CBLT-DT

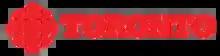
Former logo used for local promotions and/or programs, used from 2015 to 2019

CBLT has used a variety of on-air brands since its inception. From 1957 to 1972, it was known as "Channel 6". Following its move to channel 5 in 1972, it rebranded as "CBLT Five", later simplifying it to "CBLT/5". In the late 1970s, the station was branded as "Toronto/5", with the then-new CBC logo substituting for one of the O's in "Toronto". During the 1980s, it was known mainly as CBLT-TV, although it used a "CBC 5" logo. Starting on January 1, 1986, the station was identified in print ads as "CBC Television Toronto/5", but the CBLT name was used for its local programs including its supper hour newscast "CBLT Newshour". By the 1990s, it was known simply as "CBC Toronto", although the CBLT calls were used from time to time in local programming, and on the CBC website. As with most Canadian television stations, the use of the analog channel placement was phased out of the station's logo and advertising, as most cable placements did not match up with its VHF frequency.